Cyril Ranatunga

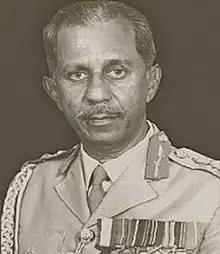

General S. Cyril Ranatunga, VSV (19 February 1930 – 16 June 2021) was a Sri Lanka Army officer. He served as Secretary of Defence, General Officer Commanding, Joint Operations Command and Chief of Staff of the Sri Lanka Army during the 1980s. He was also the Sri Lankan High Commissioner to Australia and later to the United Kingdom.